Pseudosuchia

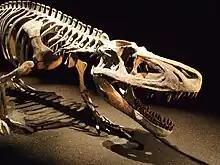
Mounted skeleton of the Triassic loricatan "Saurosuchus galilei"

Pseudosuchians appeared during the late Olenekian (early Triassic); by the Ladinian (late Middle Triassic) they dominated the terrestrial carnivore niches. Their heyday was the Late Triassic, during which time their ranks included erect-limbed rauisuchians, herbivorous armored aetosaurs, the large predatory poposaurs, the small agile sphenosuchian crocodilians, and a few other assorted groups.